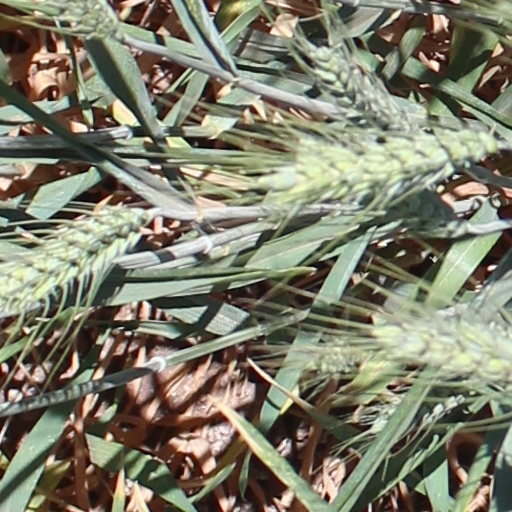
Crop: wheat